French ironclad Courbet

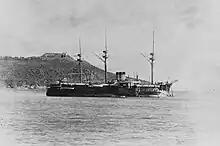
"Courbet" off Villefranche-sur-Mer

The ship was laid down at Toulon on 19 July 1875, and was launched on 27 April 1882. After she had been launched, she broke from her mooring in a strong wind and ran aground. Originally named "Foudroyant" ("Lightning"), she was renamed to honor Admiral Amédée Courbet on 25 June 1885, who had died of cholera after leading French naval forces through much of the Sino-French War. The ship was commissioned on 1 August 1885 for sea trials, and in December, she had her armament installed. Trials were conducted off Toulon into 1886, and she was placed in full commission on 1 October, though trials continued until 18 March 1887. She thereafter joined the Mediterranean Fleet. In May 1887, "Courbet" took part in exercises to practice convoy escort; the French Army kept significant forces in French North Africa, and these units would have to be transported back to Europe in the event of a major conflict. The ship was assigned to escort a convoy of four simulated troop ships, along with the ironclads , and . A squadron of cruisers and torpedo boats was tasked with intercepting the convoy. The convoy used bad weather to make the passage, as heavy seas kept the torpedo boats from going to sea. In August, she represented France at the International Maritime Exhibition at Cadiz, before visiting Tangier.